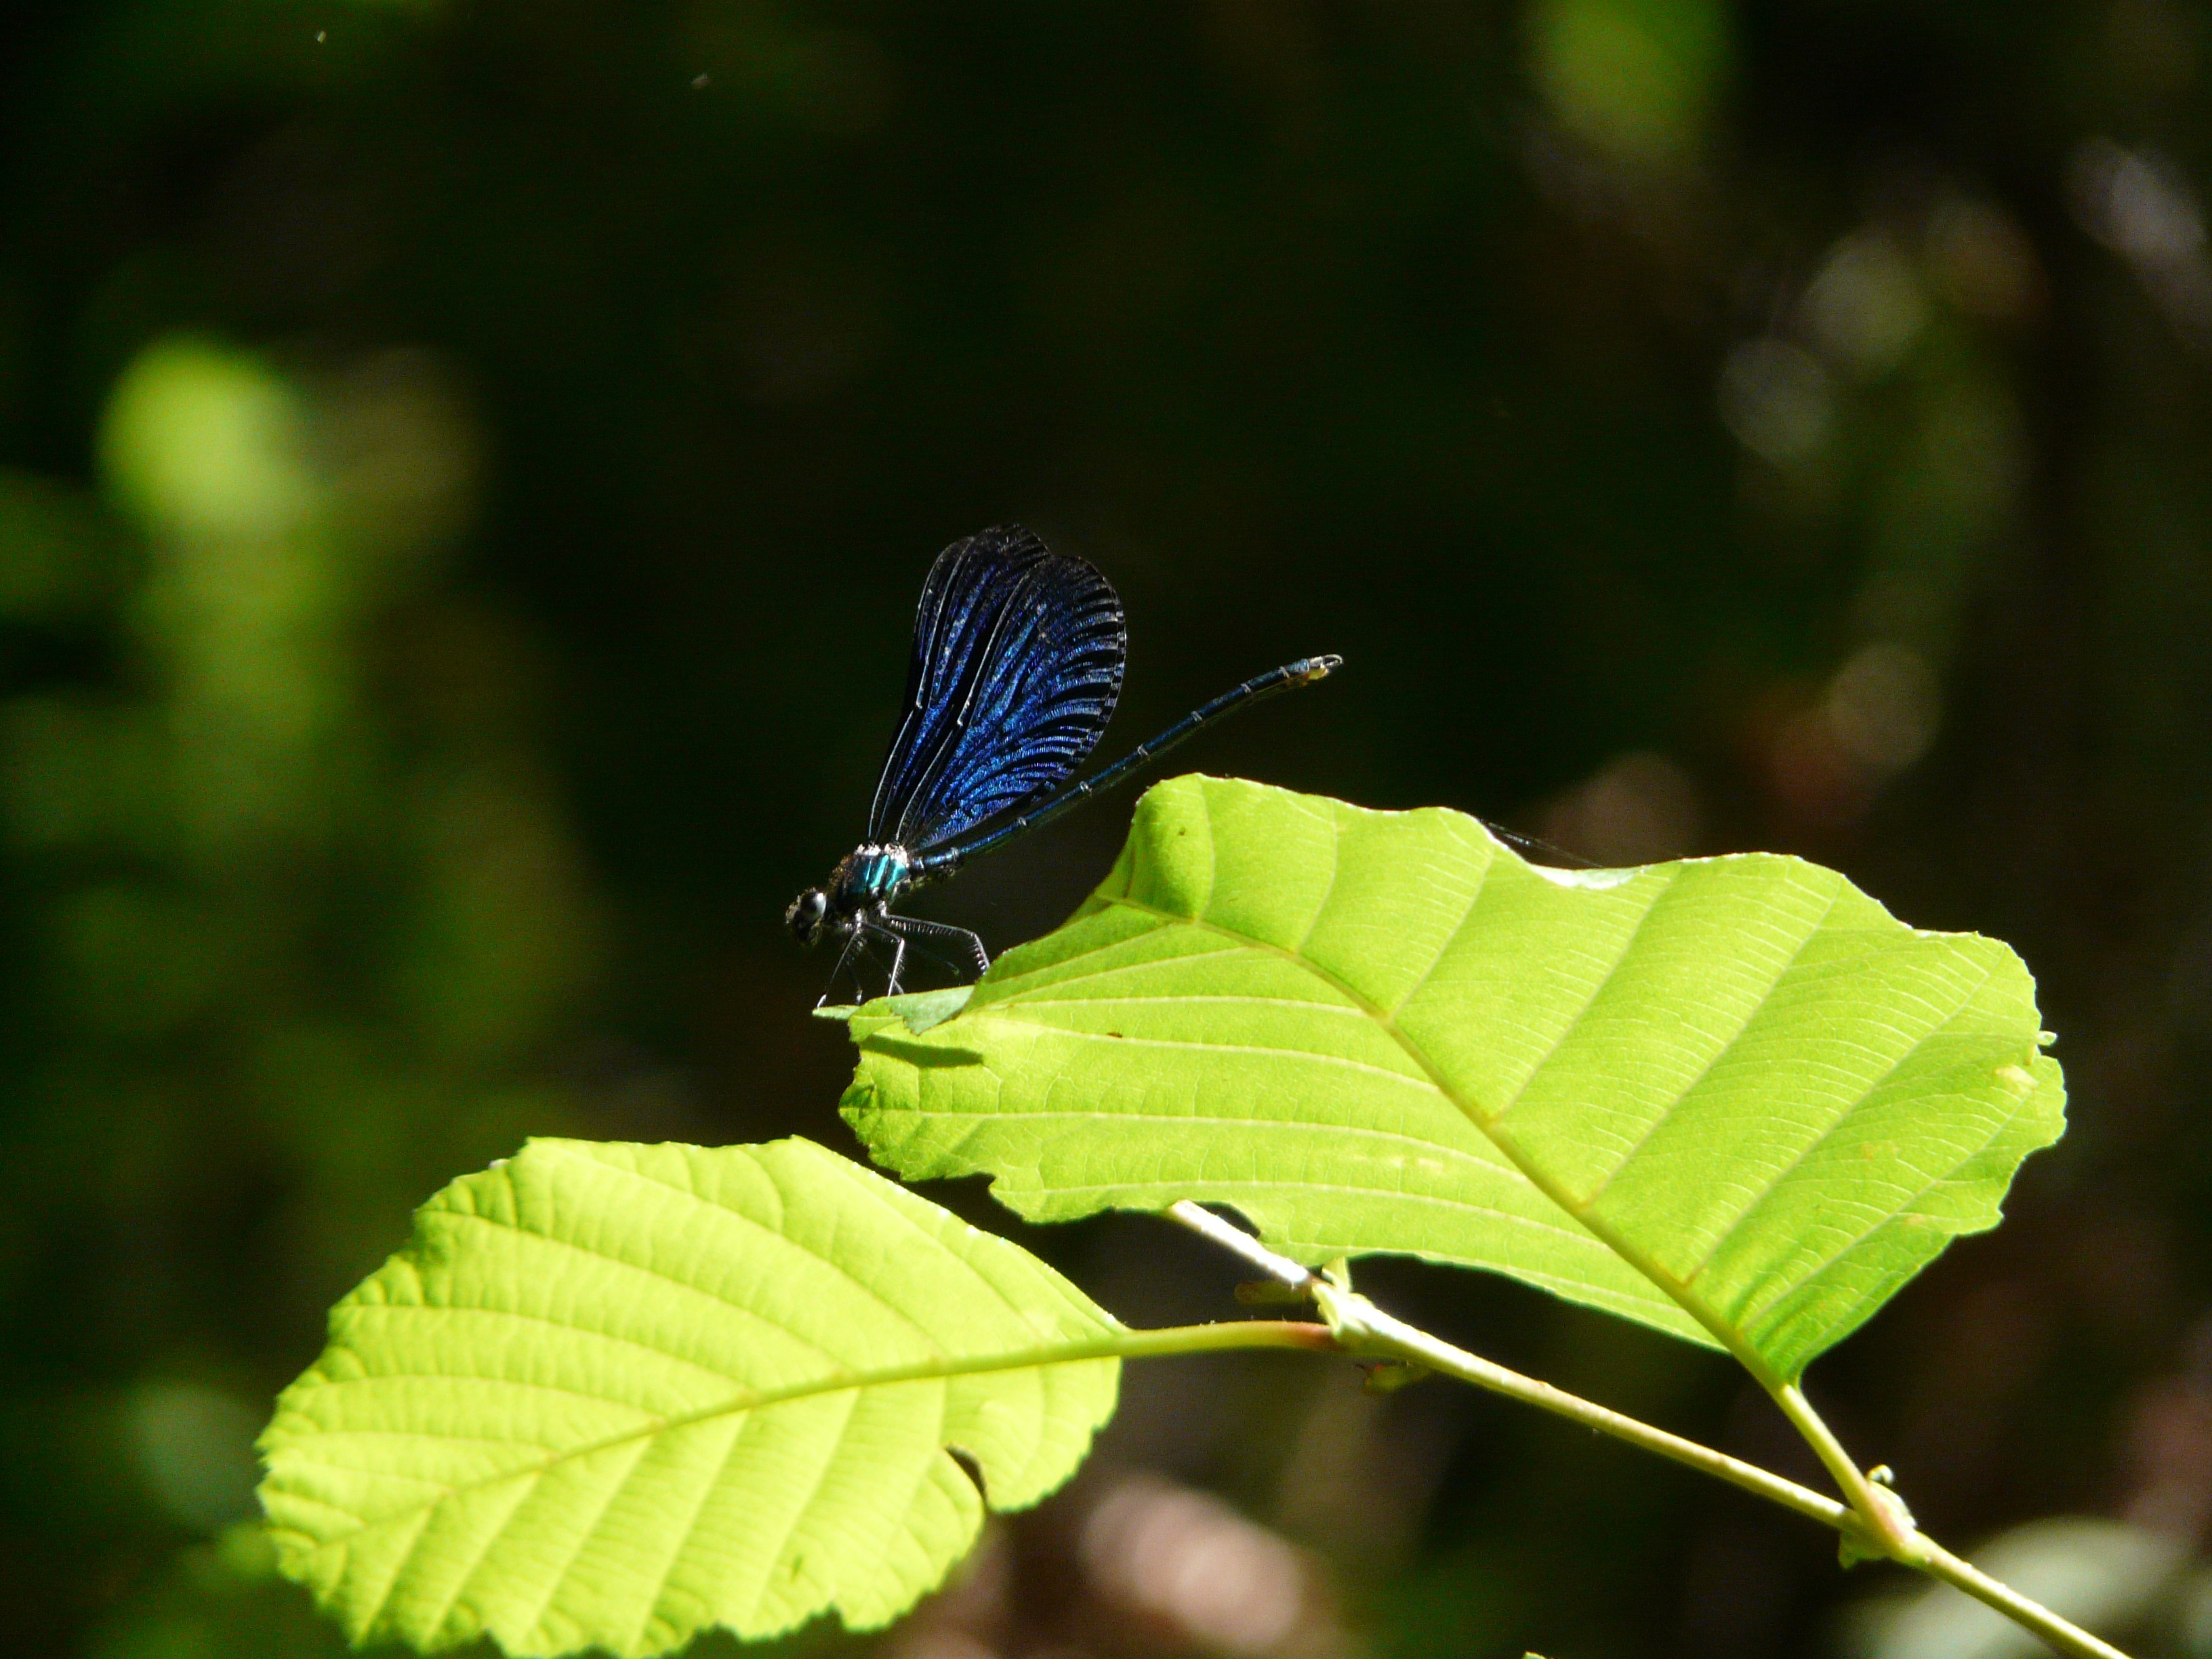
nature, branch, wing, leaf, flower, green, insect, botany, butterfly, flora, fauna, invertebrate, close up, dragonfly, cevennes, demoiselle, macro photography, arthropod, pollinator, plant stem, moths and butterflies, lycaenid